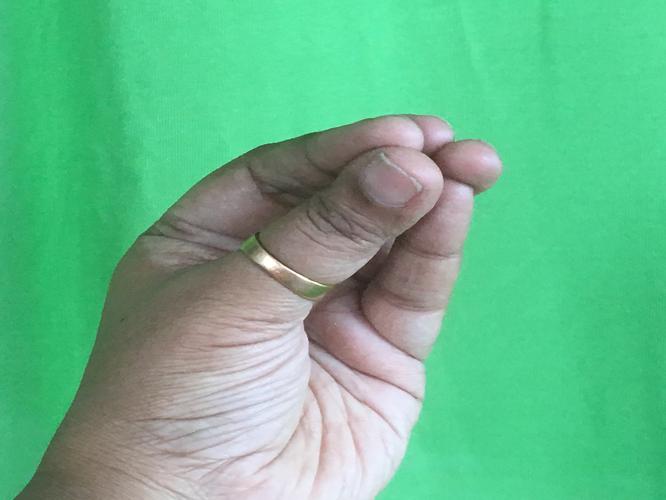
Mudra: Mukulam
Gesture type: single_hand